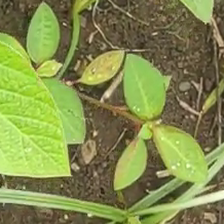
Weed species: Moti_dudhi(Euphorbia_geneculata_L)